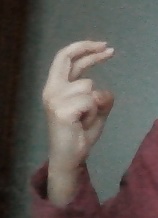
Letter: zay